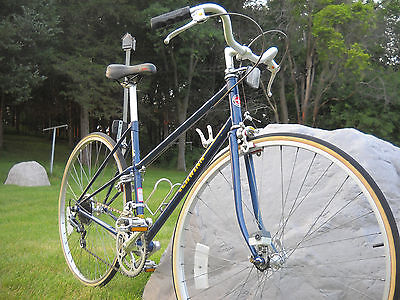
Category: bicycle